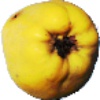
Label: quince